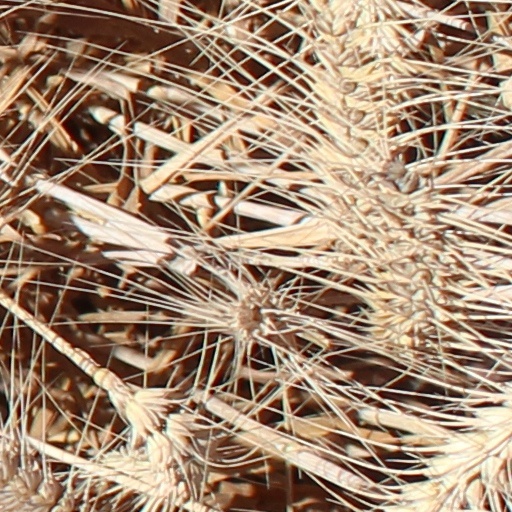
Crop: wheat